Bobby Donati

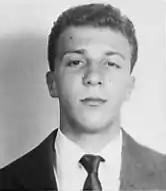
An undated booking photo of Donati from early in his life

Robert Donati (June 4, 1940 – c. September 21, 1991), who went by the name of Bobby and was also known by the nickname Bobby D – was an American career criminal. Along with his twin brother Richard, he was associated with the New England-based Patriarca crime family. His criminal history dates to 1958, when he was 17. He and his brothers were long believed to be part of the Angiulo Brothers' crew, with whom they carried out burglaries.